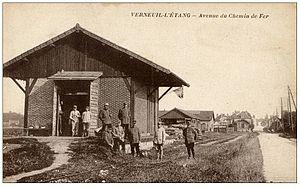
Gare tramway de Verneuil-l'Étang, Seine-et-Marne.
Le tramway de Verneuil-l'Étang à Melun, aussi appelé tacot de Verneuil ou tramway de Verneuil, est une des lignes de chemin de fer secondaire de Seine-et-Marne, exploitée de 1901 à 1950 par la Société générale des chemins de fer économiques, dont elle constitue la première ligne dans le département. Elle reliait Melun à Verneuil-l'Étang. La longueur de la ligne était de 18,390 km accomplis en une heure sur une voie d'un mètre de large. Elle connaît une hausse de fréquentation jusqu'en 1914, la guerre désorganisant ensuite son trafic. Entre les deux guerres, l'autobus la concurrence pour le trafic de voyageurs. La ligne voit alors sa rentabilité décliner, et n'est à terme utilisée que par l'industrie sucrière, avant sa fermeture et son démantèlement.